San Pancrazio

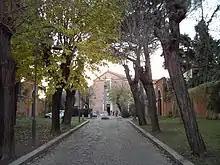
Entrance avenue through the forecourt

The basilica was built by Pope Symmachus (498–514), on the place where the body of the young martyr Saint Pancras of Rome, or Pancratius, had been buried, "Via Aurelia miliario secundo" ('on the Via Aurelia at the second milestone'). The church was originally placed by him under the care of the clergy of the Church of S. Crisogono. Due to their neglect of the site, Pope Gregory I (590–604) handed it over to the members of the newly founded Benedictine Order after the Lombards sacked their monastery of Montecassino in 580. In the seventh century Pope Honorius I (625–638) built a larger church for the increasing numbers of pilgrims; he placed the relics of the saint beneath the high altar, with a window of access from a semi-circular corridor that led behind and below the altar. In the 17th century, it was given to the Discalced Carmelites, who completely remodeled it. The church underwent further rebuilding in the 19th century, having been heavily damaged during the French attack on the incipient Roman Republic in 1849; but it retains its plain brick facade of the late 15th century, with the arms of Pope Innocent VIII.